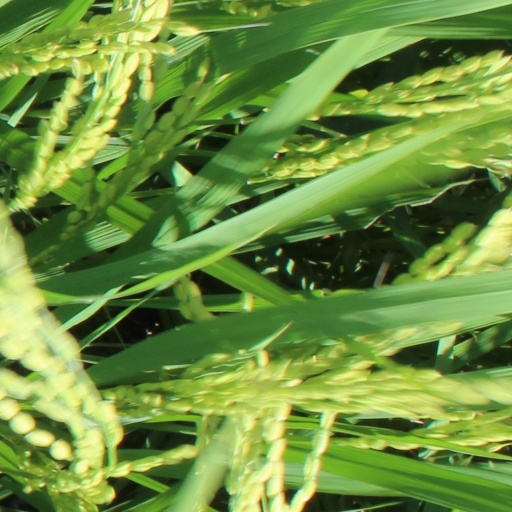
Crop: rice